40th Light Anti-Aircraft Regiment, Royal Artillery

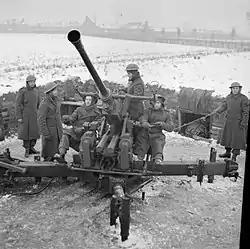
Bofors gun crew under training

The Blitz is considered to have ended in May 1941. 177 LAA Battery transferred to the newly formed 84th LAA Rgt at Glasgow on 23 August 1941 and was replaced on 4 September by 268 LAA Bty. This battery had been formed by 234th LAA Training Rgt at Carlisle on 12 June, based on a cadre of experienced officers and other ranks supplied by 40th LAA Rgt. 40th LAA Regiment remained in 51st AA Bde to the end of 1941.